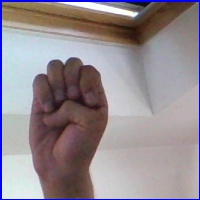
Letra: E